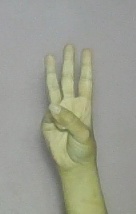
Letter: thaa